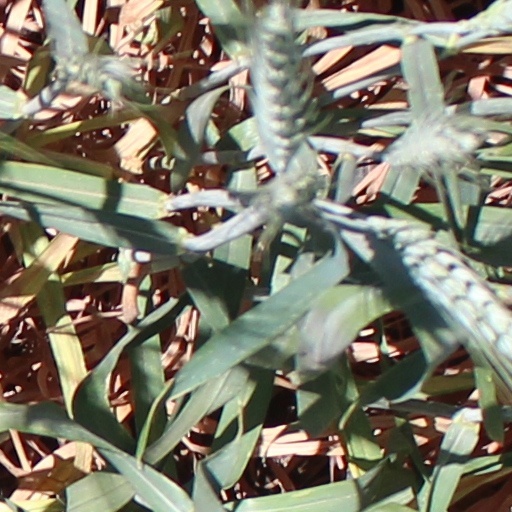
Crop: wheat